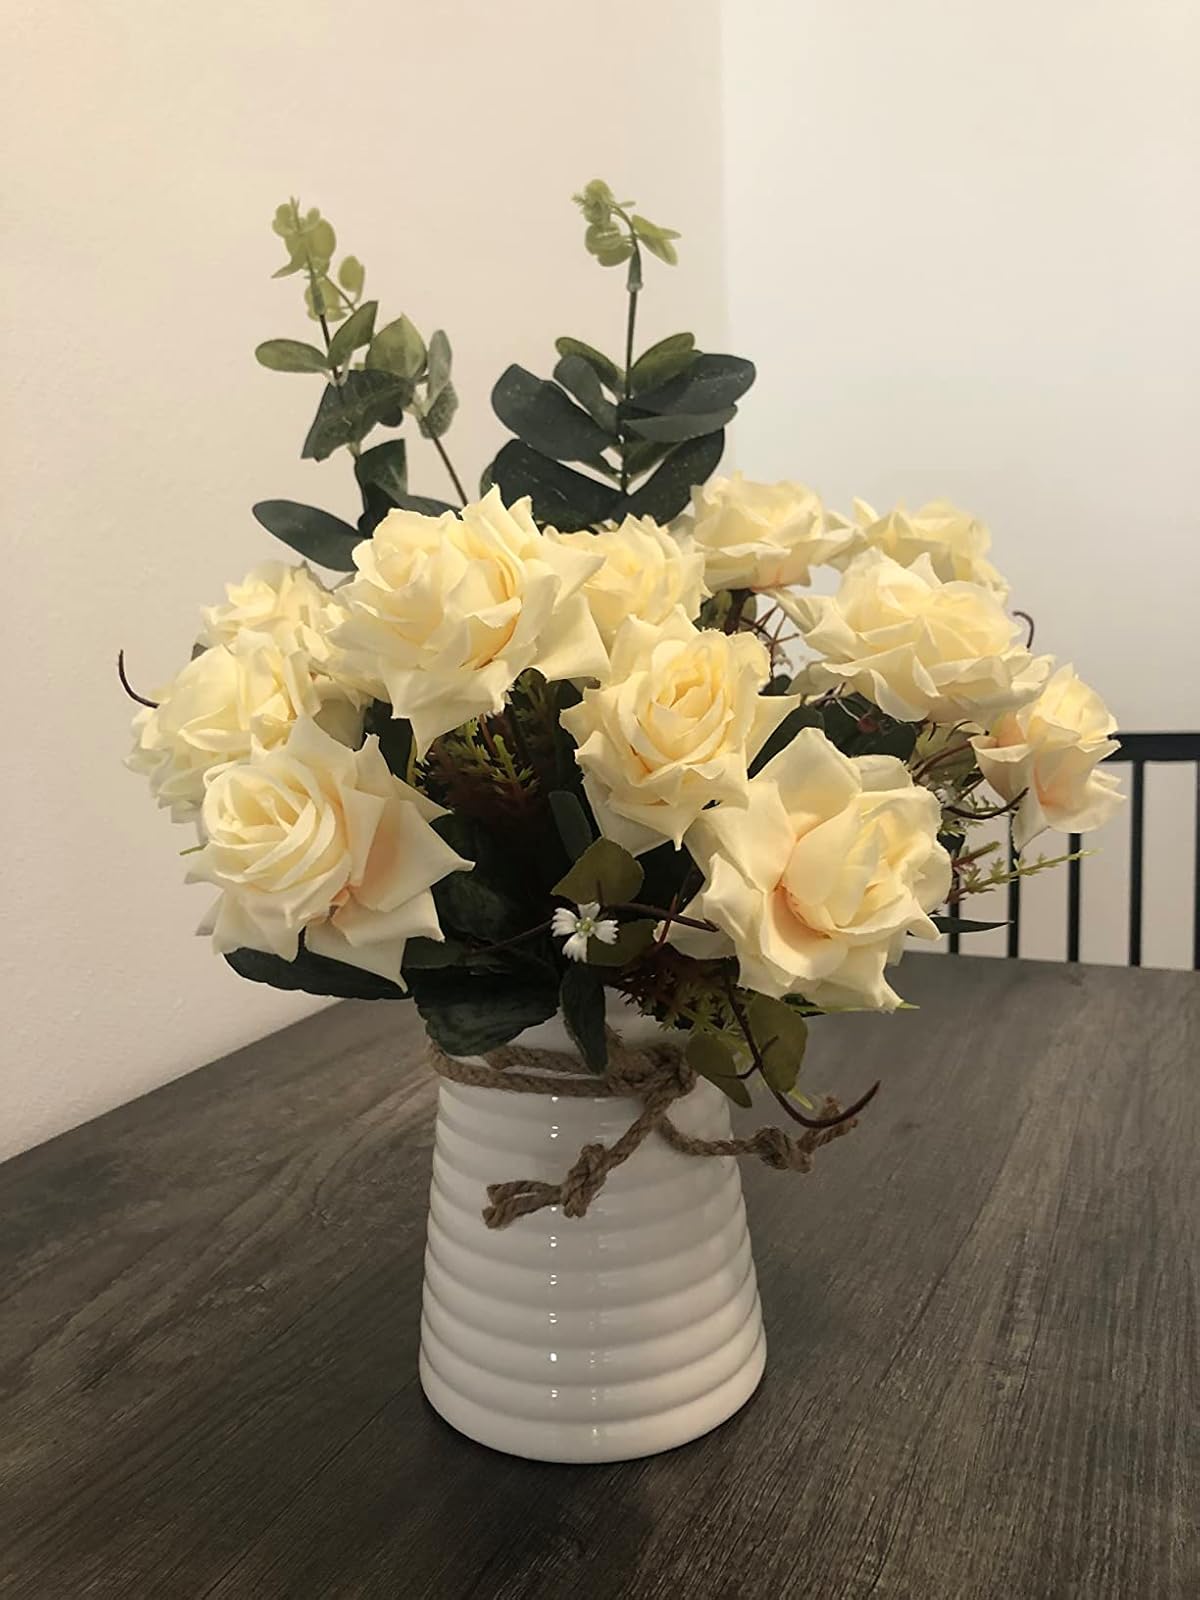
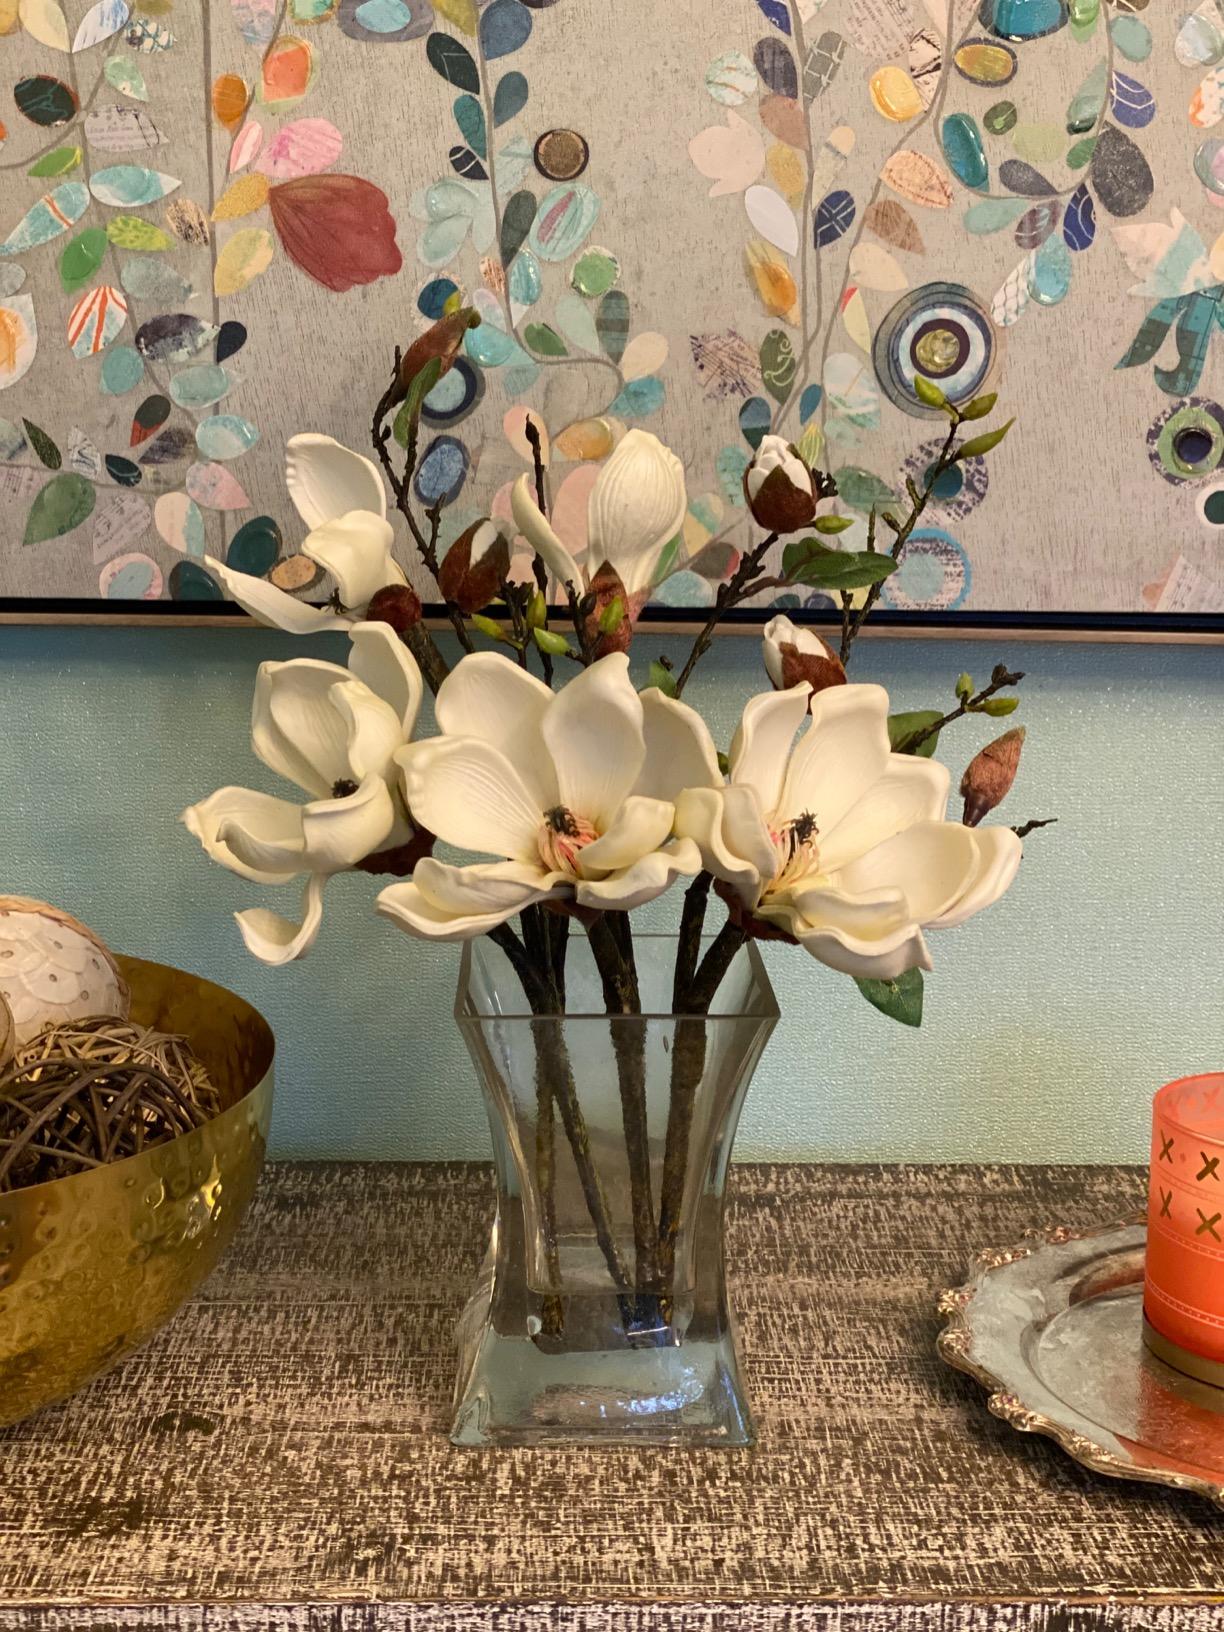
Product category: vase
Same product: no